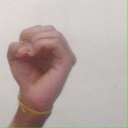
अक्षर: ऊ